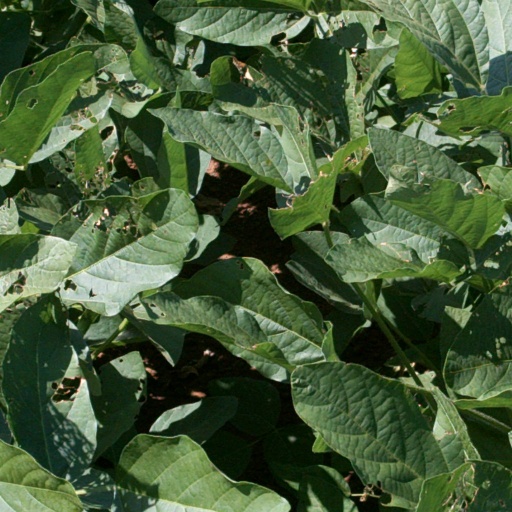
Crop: soybean